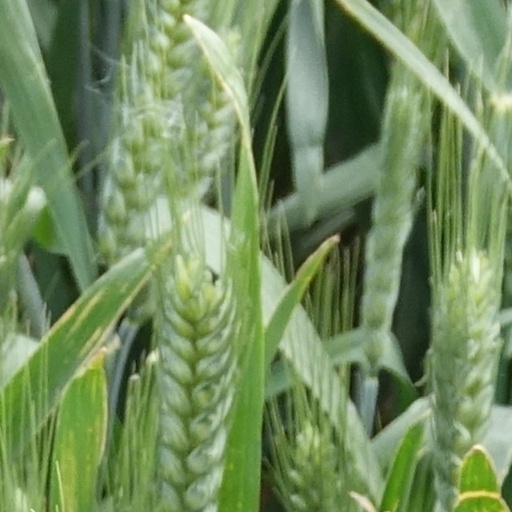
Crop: wheat